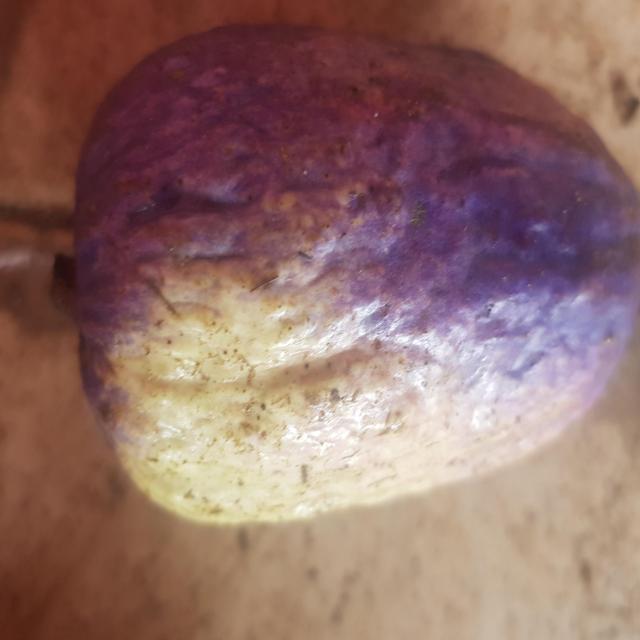
Plum grade: unripe